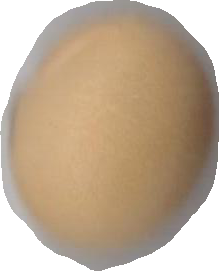
Variety: Grobogan